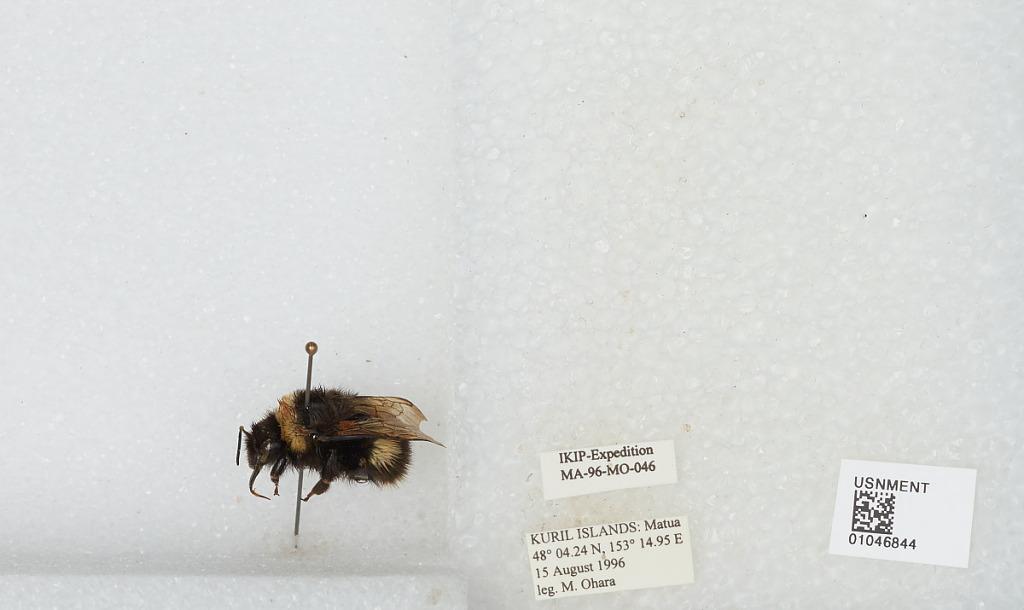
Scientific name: Bombus sp.
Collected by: M. Ohara
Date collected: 1996-8-15
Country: Russia
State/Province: Sakhalin
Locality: Matua, Kuril Islands
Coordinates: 48.0706, 153.249